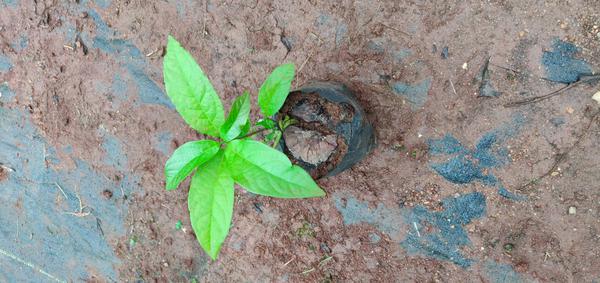
Plant: Avacado